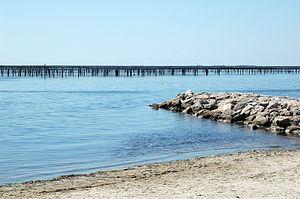
Le canton de Mèze est un canton français situé dans le département de l'Hérault, dans l'arrondissement de Montpellier.
L'étang de Thau est le plus grand plan d'eau de la région Occitanie. Il a une superficie d'environ 7 500 hectares et une profondeur moyenne de cinq mètres. Sa grandeur et ses profondeurs, qui le distinguent des étangs de la région, s'expliquent par la géomorphologie du secteur ; il est le synclinal d'un plissement dont l'anticlinal est la montagne du Gardiole au nord-est.
Une table d'élevage est une méthode de conchyliculture. L'absence de marée sur les côtes du sud de la France a conduit au développement d'une technique d'élevage en suspension et donc en immersion permanente.
La conchyliculture est l'élevage de coquillages, qui est lui-même une forme d'aquaculture.